Football in Paraguay

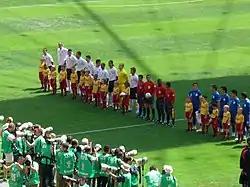
Paraguay against England at the 2006 FIFA World Cup

Football has grown enormously since then, and there are over 1600 teams spread throughout Paraguay participating in bla leagues. Each of those teams try to make their way to the by clearing the different levels of lower divisions. The growth and evolution of Paraguayan football can be seen in the achievements made in the club level and by the Paraguay national football team. The national team has participated in eight FIFA World Cups, won two Copa América tournaments, and earned a silver medal at the Olympic Games in 2004. All these accomplishments established Paraguay as the fourth most successful football nation in South America behind Argentina, Brazil and Uruguay. At the club level, Olimpia Asunción has won a total of eight international tournaments, including three Copa Libertadores and one Intercontinental Cup.